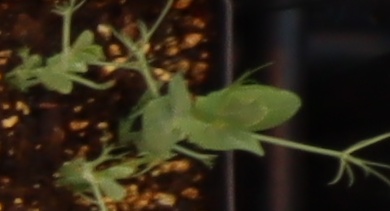
Label: Field Pea